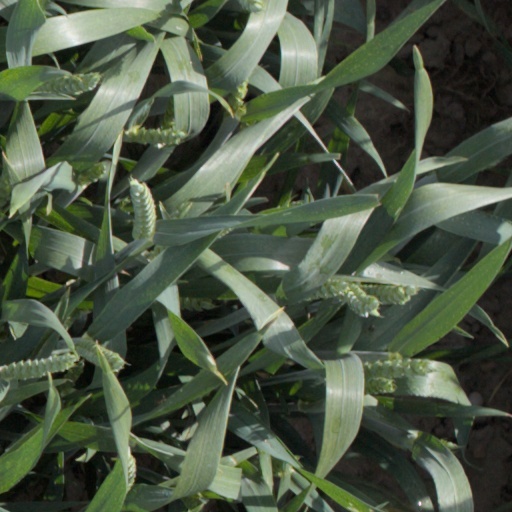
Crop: wheat